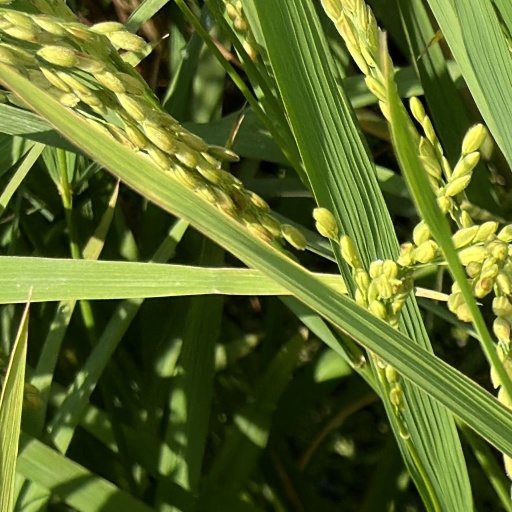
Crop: rice